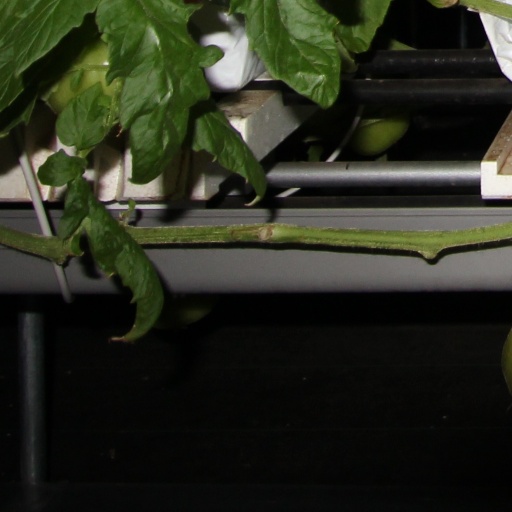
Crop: tomato